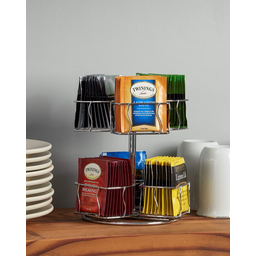
Label: trash